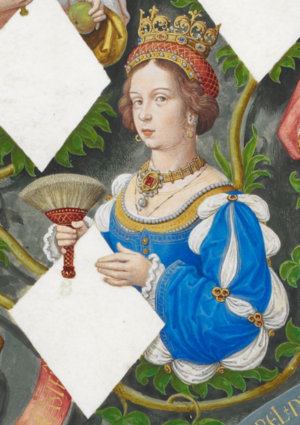
Jeanne de Portugal, née en 1438, morte en 1475. Elle devint reine consort de Castille par son mariage.
Cet article présente la liste des comtesses et reines du royaume de Castille.